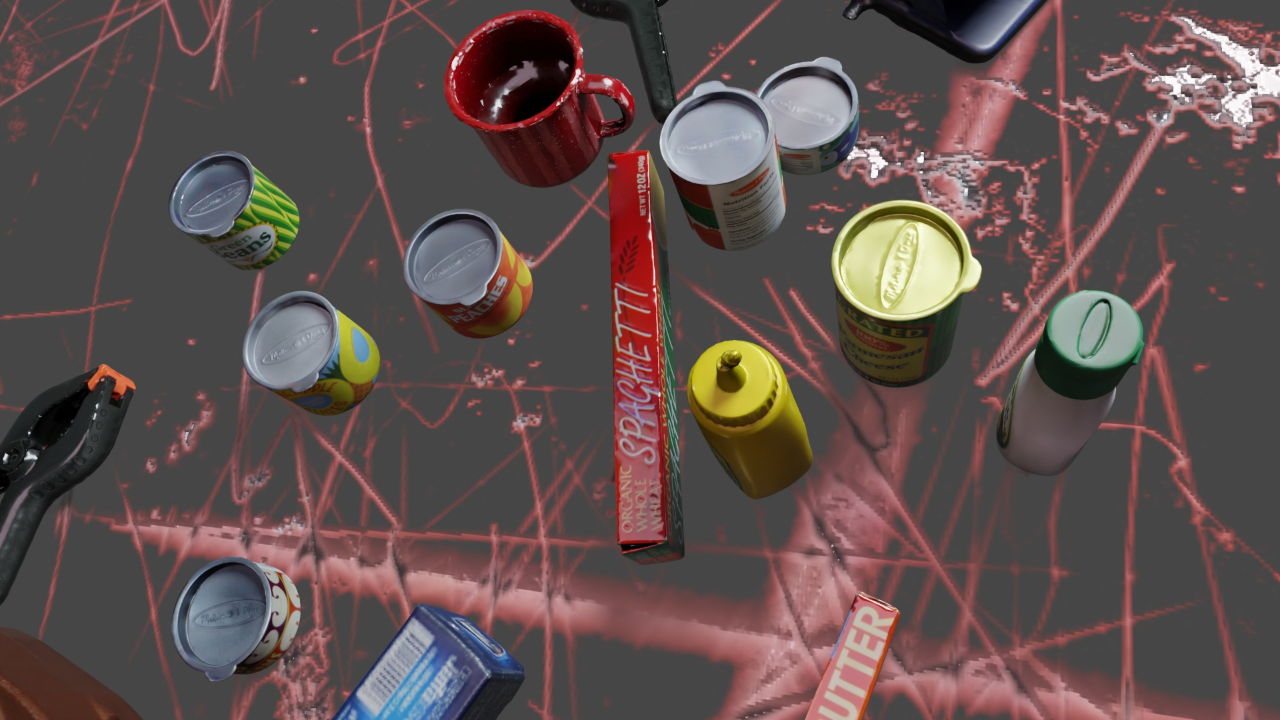
Question:
What are the five normalized (x, y) points between 0 and 1 in the image that outline the grasp plane for the cylindrical container of grated Parmesan cheese? Your answer should be as Grasp center: [], Left finger base: [], Right finger base: [], Left finger tip: [], Right finger tip: [].
Answer: Grasp center: [0.640625, 0.479167], Left finger base: [0.696875, 0.408333], Right finger base: [0.584375, 0.548611], Left finger tip: [0.717187, 0.405556], Right finger tip: [0.59375, 0.558333]